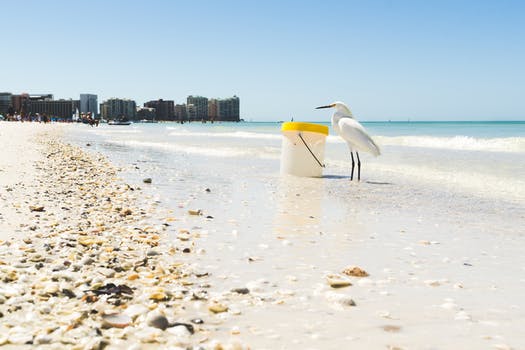
Label: No Watermark